Mannheim Hauptbahnhof

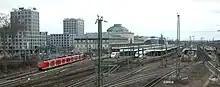
Track field

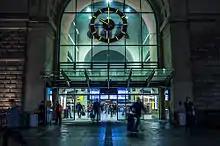
Mannheim Hauptbahnhof at night

The station lies is at the junction of lines from Stuttgart, Basel, Saarbrücken and Frankfurt. The Mannheim-Stuttgart high-speed rail line was completed in 1991 and it is planned to build a high-speed line to Frankfurt. Deutsche Bahn had sought to establish a by-pass of the city through the Rheinauer Wald (forest) to the east of the city, including a complex junction in the Pfingstberg Tunnel. This would have substantially reduced the number of long-distance trains serving Mannheim, leading to massive resistance from the city and the region. As a result, Deutsche Bahn dropped this plan for the time being in 2006.